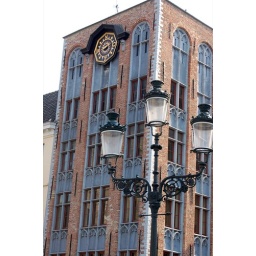
Cool building on the market place in Bruges